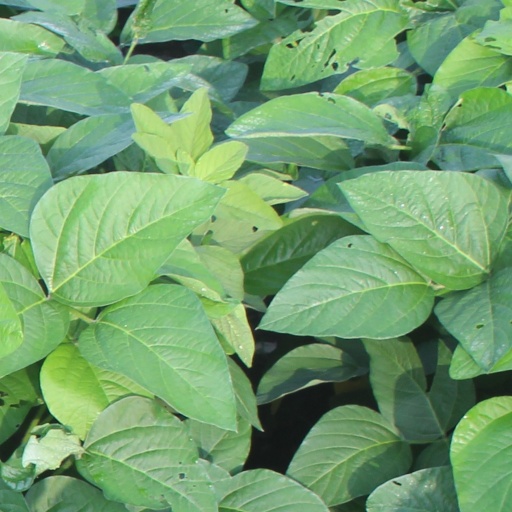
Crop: soybean